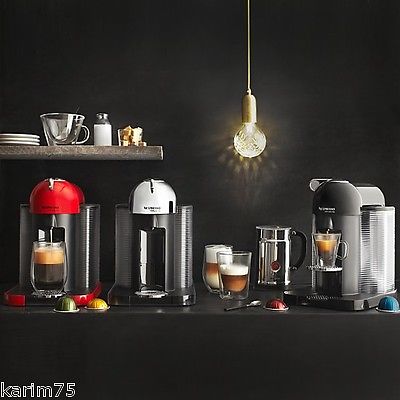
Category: coffee maker